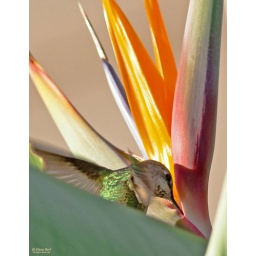
A female Anna's Hummingbird, &lt;b&gt;&lt;i&gt;Calypte anna&lt;/i&gt;&lt;/b&gt;, in a Bird of Paradise flower in Simi Valley, California.